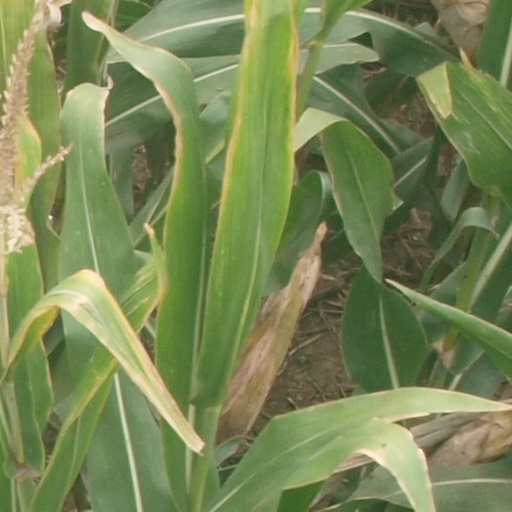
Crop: maize; corn